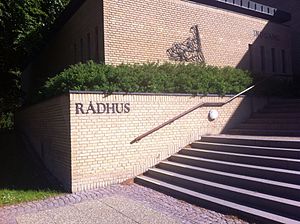
Hadsund Rådhus
Trappen op til hovedindgangen
Hovedeindgangen ved Hadsund Rådhus
Hadsund Rådhus er det største af Mariagerfjord Kommunes i alt 4 rådhus bygninger. Rådhuset huser en række større administrationer som borgerservice, ældre, sundhed, handicap samt center for økonomi og personale. Mariagerfjords eneste byrådssal er placeret på Hadsund Rådhus. 123 ansatte har deres daglige gang i den 3.721 kvm store rådhusbygning.